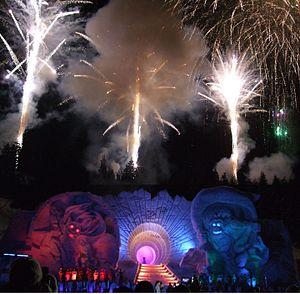
Tōkamachi est une ville située dans la préfecture de Niigata, sur l'île de Honshū, au Japon.